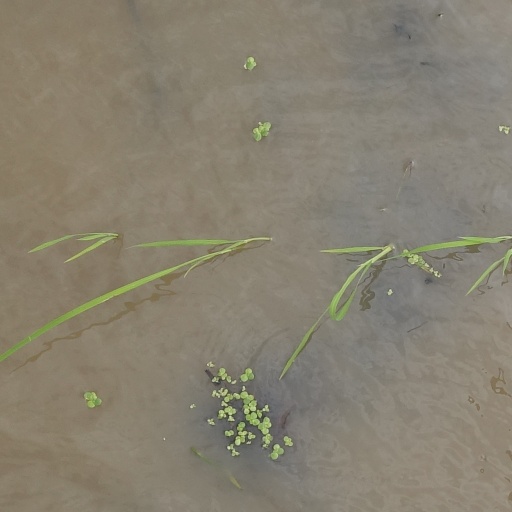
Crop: rice